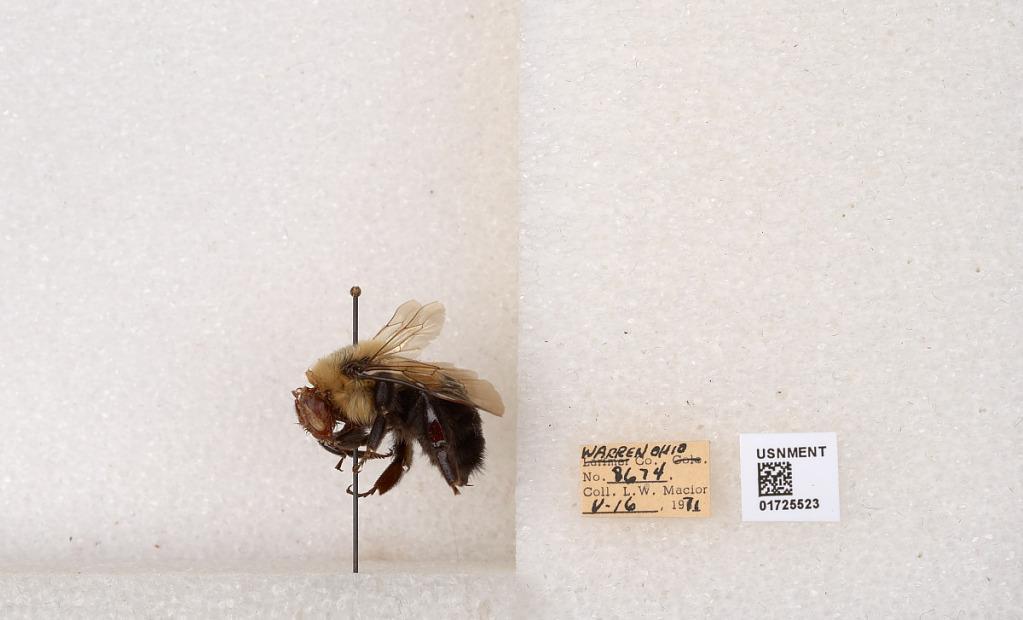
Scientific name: Bombus impatiens Cresson
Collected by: L. Macior
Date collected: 1971-5-16
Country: United States
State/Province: Ohio
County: Warren
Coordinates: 39.4276, -84.1668